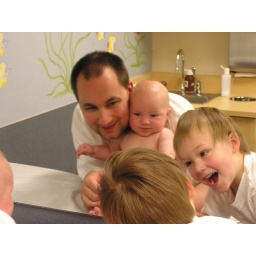
The boys checking themselves out in the mirror